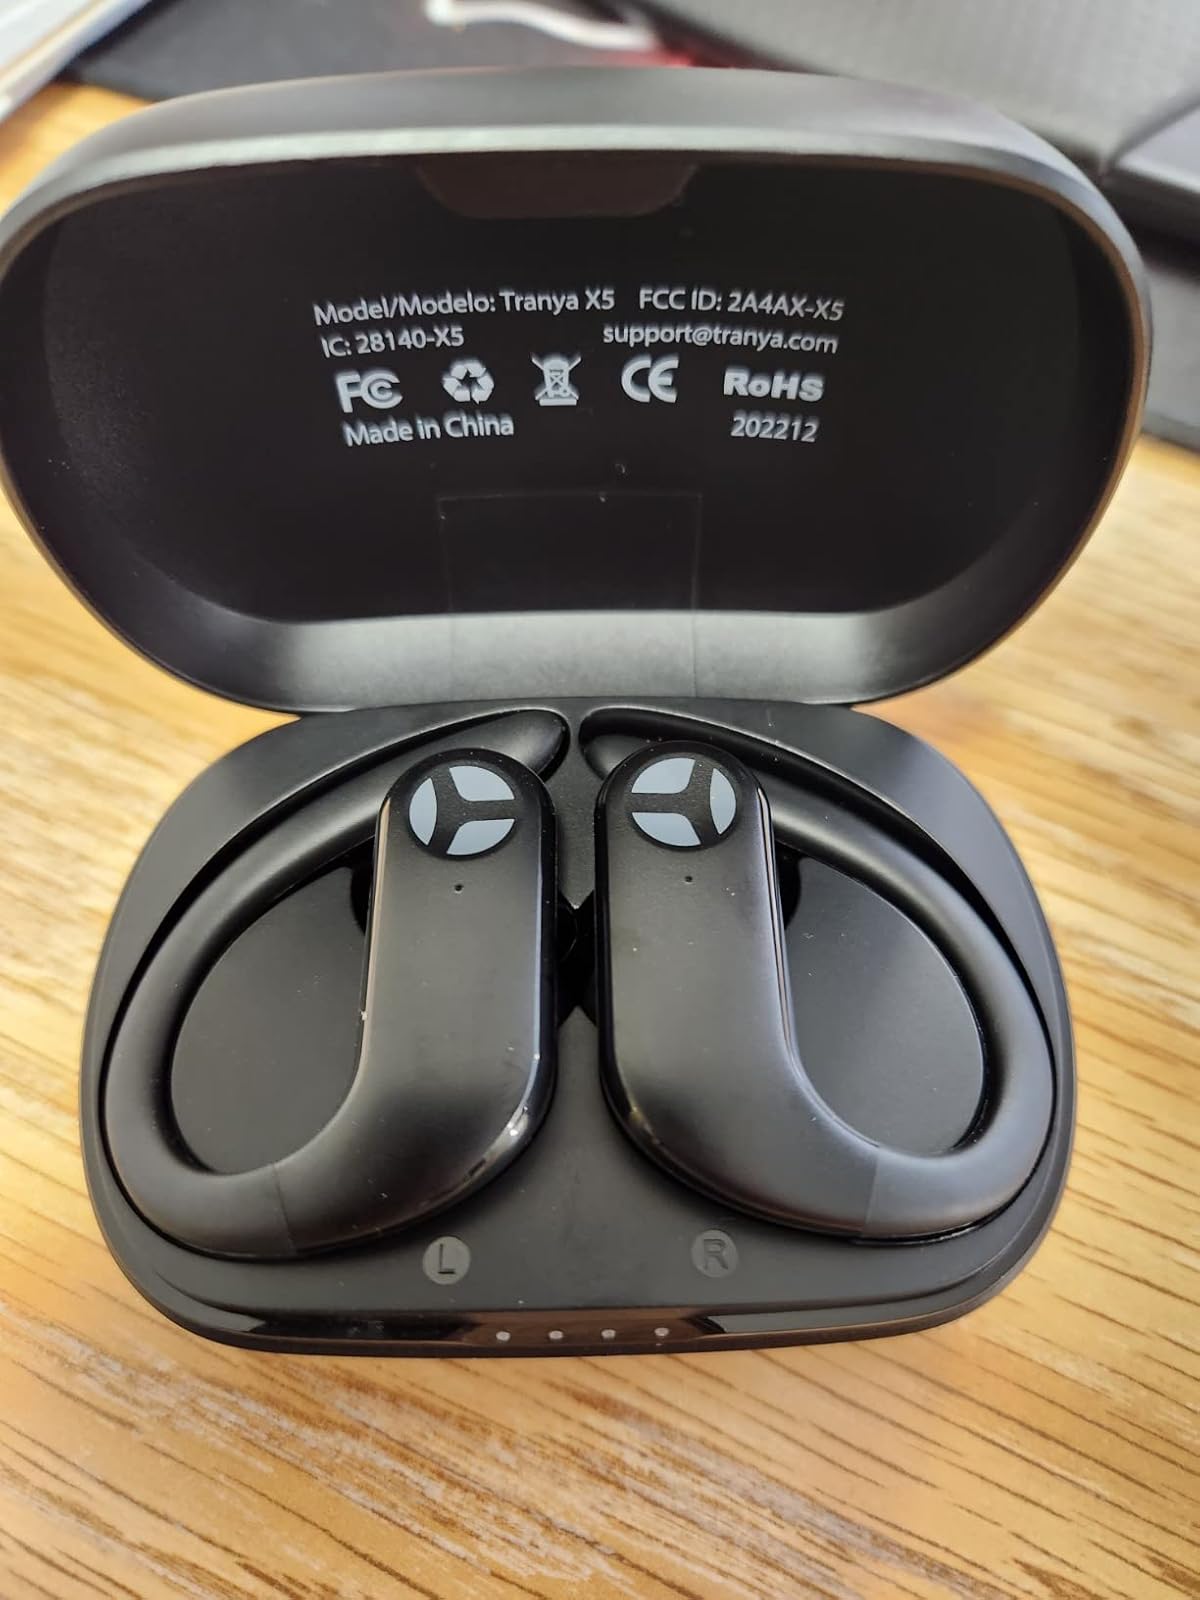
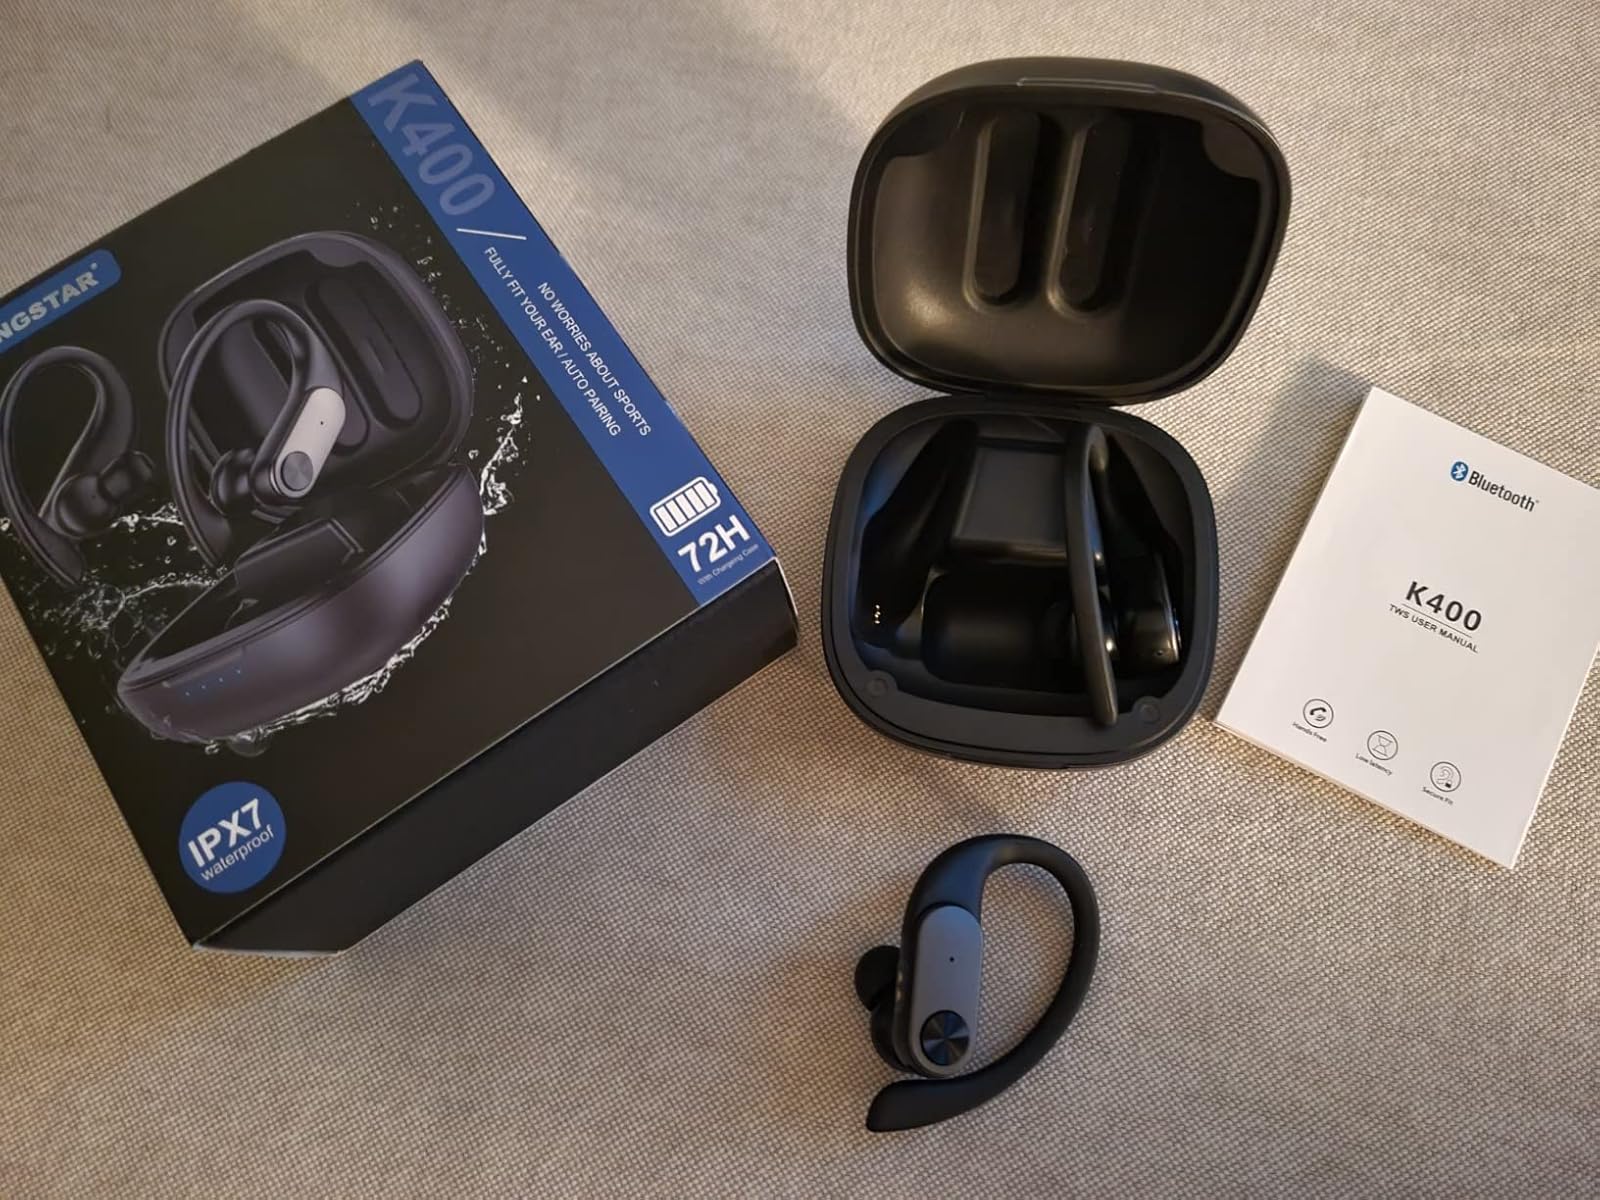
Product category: earbuds
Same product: no